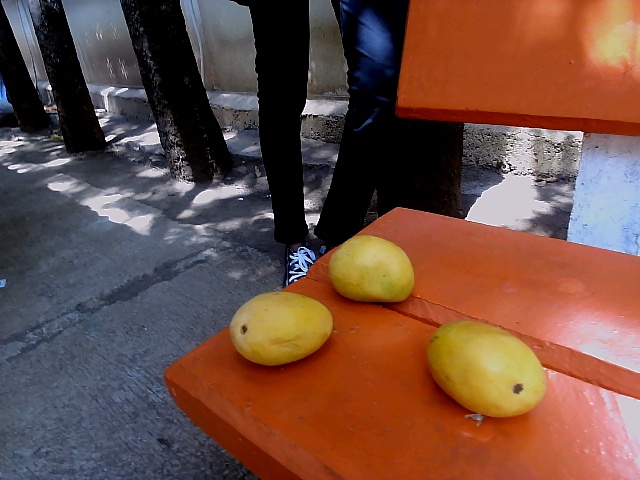
Label: Ripe_Mango